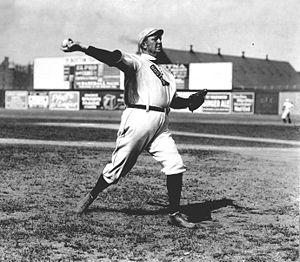
Au baseball, un lanceur partant est un lanceur qui commence la partie en lançant la balle au premier frappeur de l'équipe adverse. Dans les Ligues majeures de baseball, les équipes emploient généralement cinq lanceurs partants et chacun commence une partie tous les cinq jours. Ainsi, les lanceurs partants ne peuvent jouer que 35 des 162 parties par saison, parce qu'ils jouent un maximum de 20 % des parties. Les lanceurs de relève peuvent enregistrer plus de 80 apparitions par saison, mais ne lancent en moyenne qu'une manche par apparition, et lancent rarement plus de 100 manches.
Au baseball, un match complet est un match lancé entièrement par un lanceur partant, sans l'aide d'un lanceur de relève.
La Ligue majeure de baseball 1903 est marquée par le rapprochement entre la Ligue américaine et la Ligue nationale. Les champions de ces deux ligues s'affrontent pour la première fois en fin de saison pour désigner le champion national. Ce sont les Séries mondiales. Champions de la Ligue américaine, les Americans de Boston rencontrent ainsi les Pirates de Pittsburgh, champions de la Ligue nationale entre le 1ᵉʳ et le 8 octobre. La série se dispute en neuf matchs maximum, mais huit sont seulement nécessaires : Boston s'impose par cinq victoires à trois.